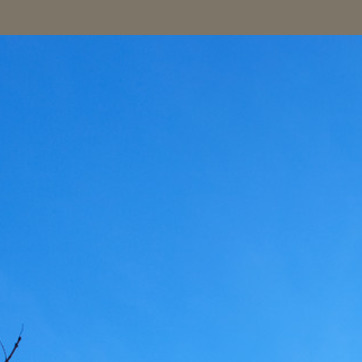
Material: sky